Education in Finland

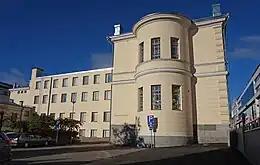
Kuopio Lyceum ("Kuopion Lyseo") in Kuopio

Upper secondary education begins at 15 or 16 and lasts three to four years (roughly corresponding to the last two years of American high school plus what in the USA would be a two-year Community or Junior College). It used to be optional, but has since become compulsory since September 2021. Finnish upper secondary students may choose whether to undergo occupational training to develop vocational competence and/or to prepare them for a polytechnic institute or to enter an academic upper school focusing on preparation for university studies and post-graduate professional degrees in fields such as law, medicine, science, education, and the humanities. Admissions to academic upper schools are based on GPA, and in some cases academic tests and interviews. For example, during the year 2007, 51% of the age group were enrolled in the academic upper school.